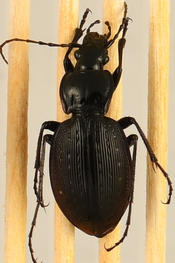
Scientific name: Carabus goryi
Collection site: Mountain Lake Biological Station NEON (MLBS), plot MLBS_009